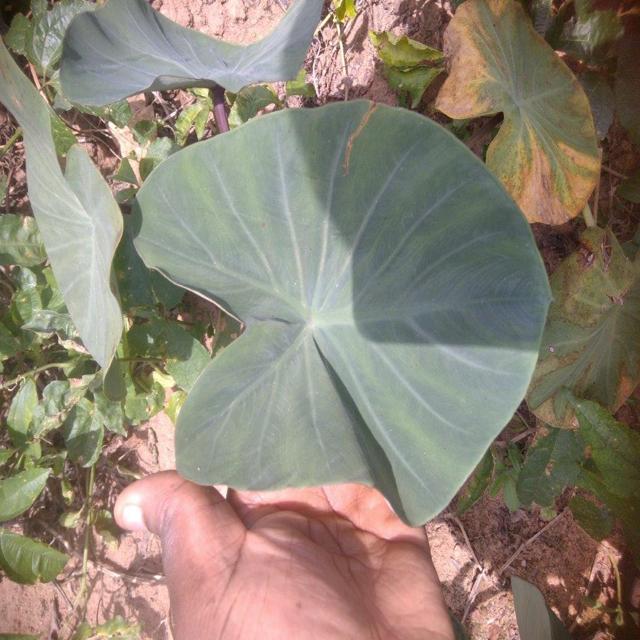
Label: Healthy